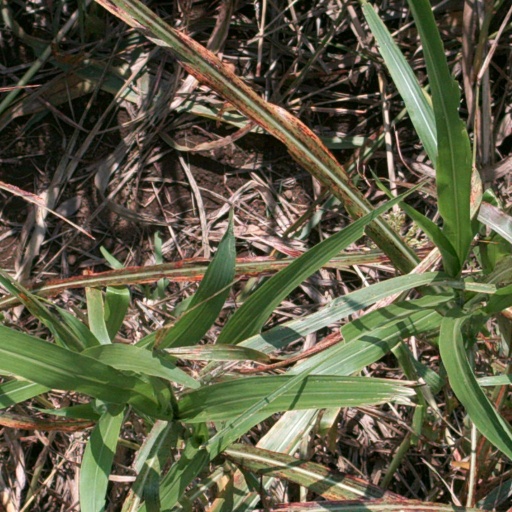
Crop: sorghum